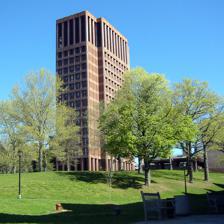
Building: Kline Biology Tower
Country: United States of America
Year built: 1966
University in New Haven, Connecticut Kline Biology Tower Kline Biology Tower on Science Hill. General information Status Completed Type University Location 219 Prospect Street New Haven , Connecticut 06511 Coordinates 41°19′02″N 72°55′21″W / 41.3172°N 72.9224°W / 41.3172; -72.9224 Construction started 1962 Estimated completion 1966 Cost $12 million Height Roof 250 ft (76 m) Technical details Floor count 16 Design and construction Architect(s) Philip Johnson Developer Yale University References Kline Biology Tower is a skyscraper in New Haven , Connecticut . The building is home to the Yale University Department of Biology and is currently the tallest building on the Yale campus and the fourth-tallest building in New Haven. It was the tallest building in the city from 1966 to 1969, and was designed by Philip Johnson , who also designed the nearby—and architecturally related—Kline Geology and Chemistry Laboratories. On September 22, 2023, the building was rededicated as the Kline Tower, with “Biology” no longer in its name. It now houses the Yale departments of Astronomy, Mathematics, and Statistics and Data Science, as well as part of the department of Physics and the Yale Institute for Foundations of Data Science (FDS). The department of Biology, which formerly was in the building and was reflected in its previous name (Kline Biology Tower), is now housed nearby in Yale’s new Science Building. References